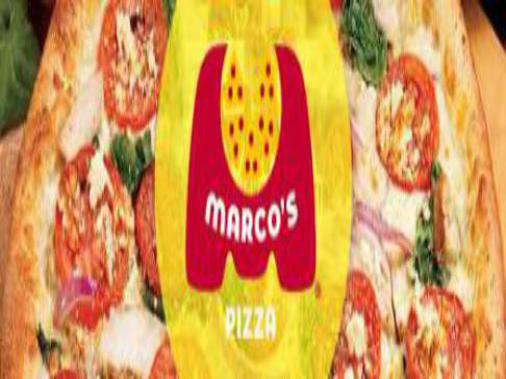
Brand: marco's pizza
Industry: Food